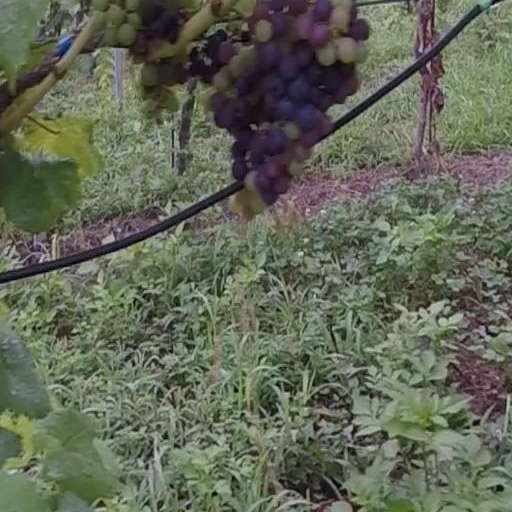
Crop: grape